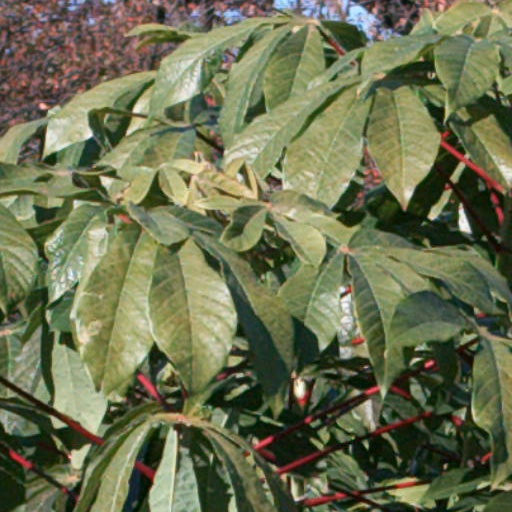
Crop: cassava